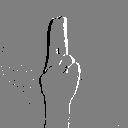
ASL letter: u